Colton Ford

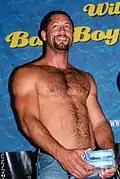
Blake Harper ("pictured in 2008"), Ford's then-boyfriend, introduced him to the adult film industry

During the early 2000s, Ford managed a volunteer program for the Wells Fargo bank, and had two years of experience with nude modeling for several coffee table books. At the age of 39, he ventured into the adult film industry while dating pornographic film actor Blake Harper. When Harper's scene partner could not travel from New York City to Palm Springs due to the effects of September 11 attacks, he asked Ford if he would step in. Feeling unfulfilled with his corporate job and wanting to draw attention to his music, Ford accepted. Their scenes were taped and released by All Worlds Video in 2001, entitled "PornStruck 2". Ford's pseudonym "Colton" was inspired by the California city he often drove through on his way to Palm Springs. The surname "Ford" was adopted on the advice of Chi Chi Larue, who suggested a name as strong as a car brand. Beyond commercial video pornography, Ford and Harper spent three months working as webcam models, allowing monthly-paid voyeurs access and interaction via live chat rooms.